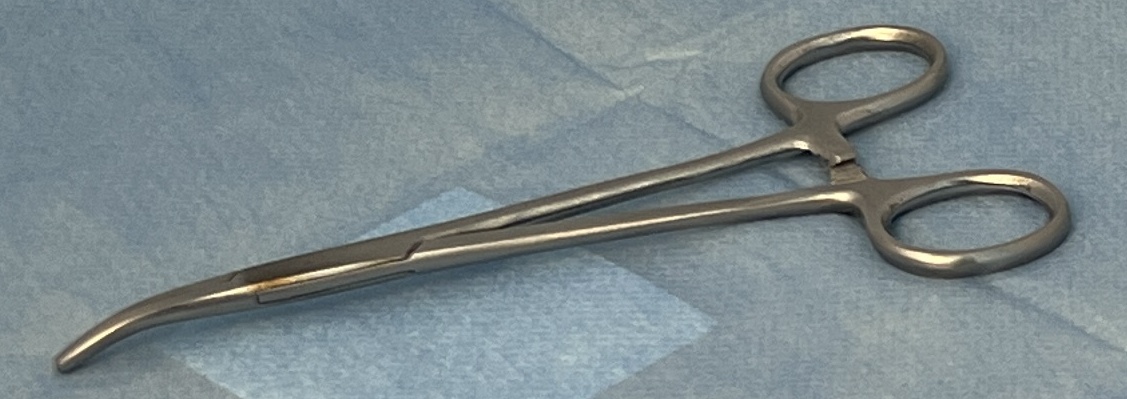
Hinged instrument state: closed